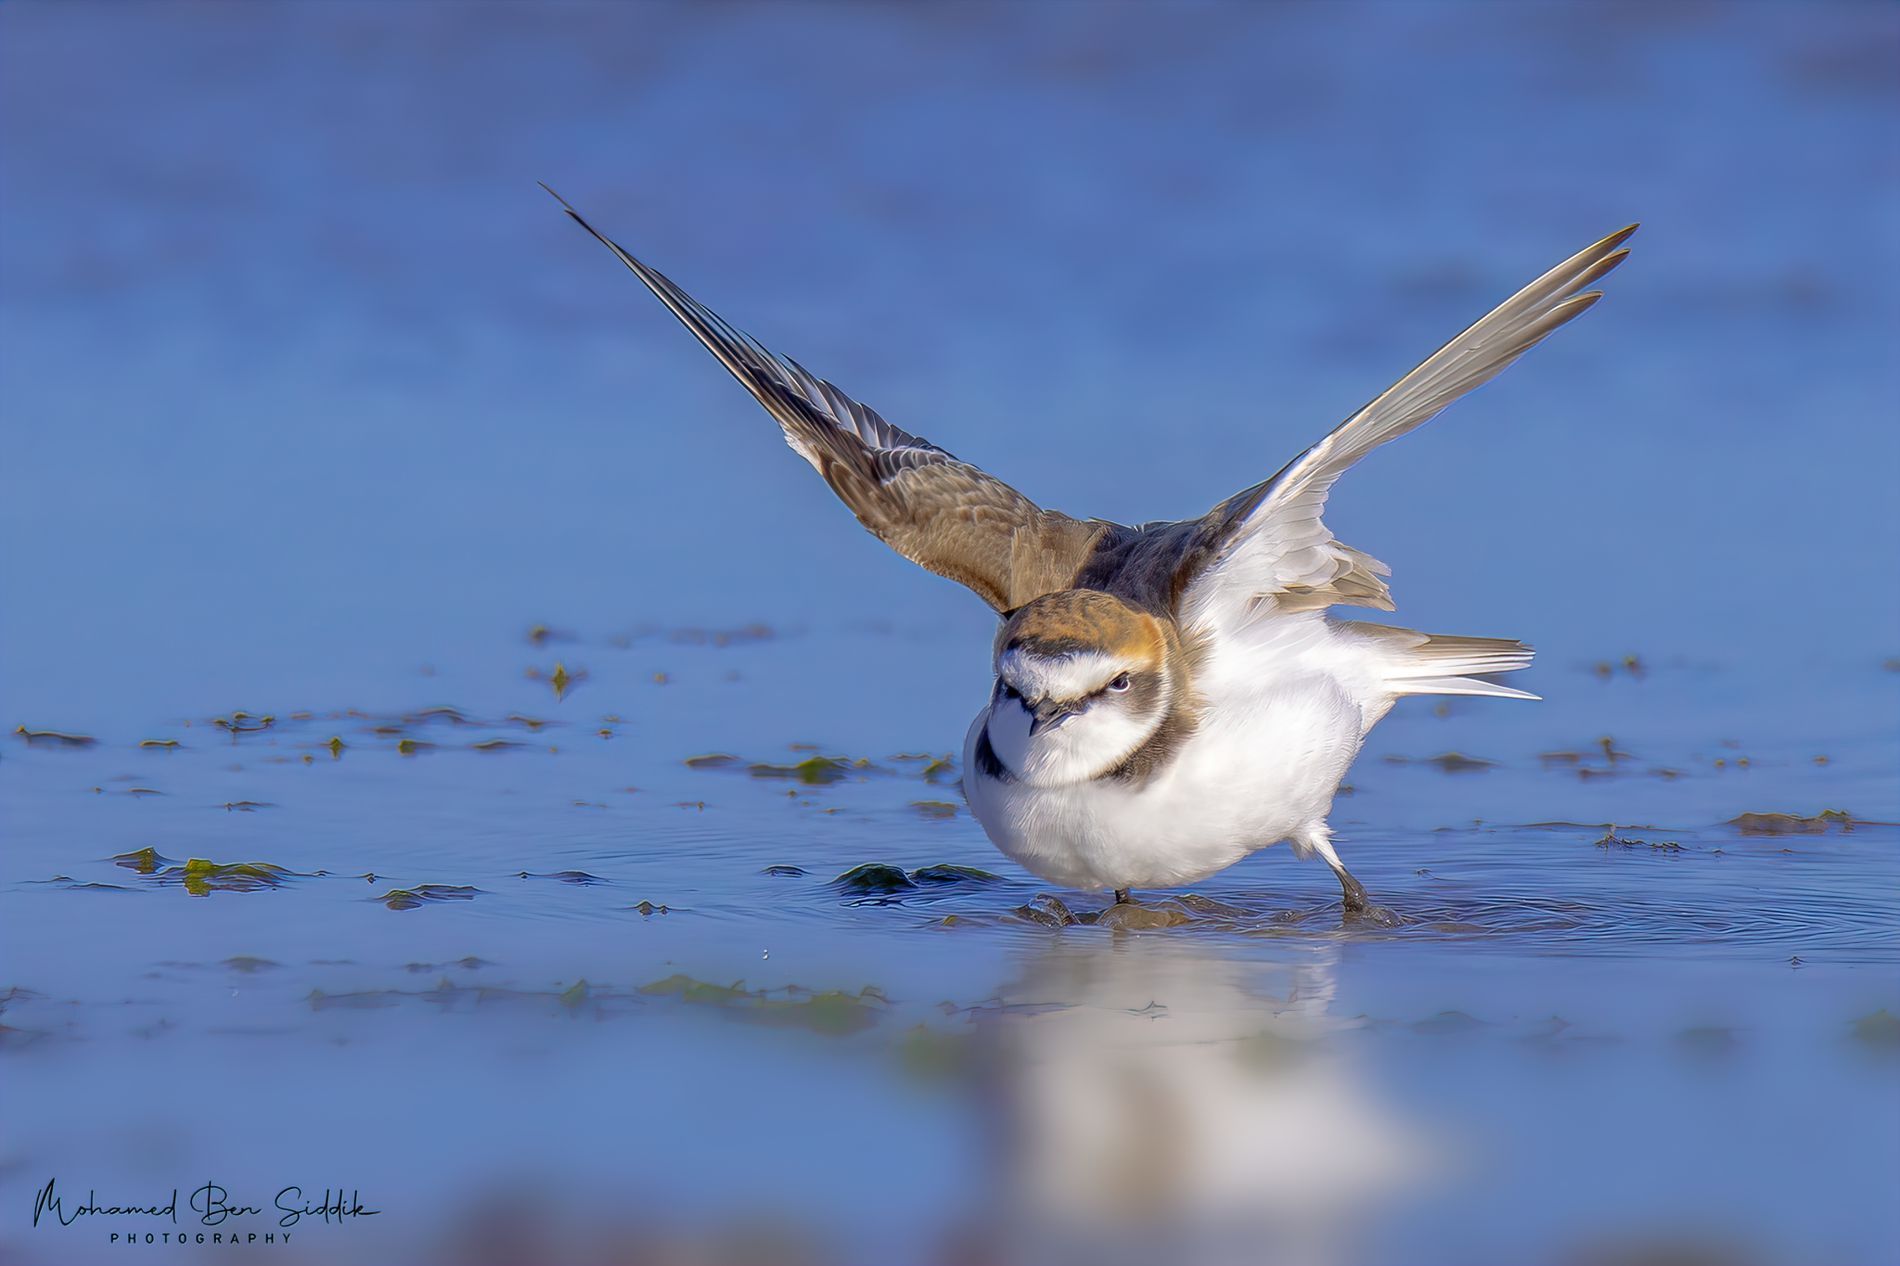
Kentish Plover.
Image features a partially blurry background, probably a water surface. In the foreground, a bird, probably a Kentish Plover species, is hovering and touching the water surface with its wings wide open. Also, a watermark is visible at the bottom left corner of the image stating "Mohamed Ben Siddile PHOTOGRAPHY.".
A close-up shot taken under soft daylight, with a cool and neutral color palette, featuring a partially blurry background, probably a water surface. In the foreground, a bird, probably a Kentish Plover species, is hovering and touching the water surface with its wings wide open. Also, a watermark is visible at the bottom left corner of the image stating "Mohamed Ben Siddile PHOTOGRAPHY.". The color palette, combined with the elements and objectives, evokes a sense of vitality, energy, power, and nature's beauty.
Labels: Animal, Beak, Bird, Finch, Flying, Swallow, Outdoors, Nature, Land, Sparrow, Water, Anthus, Wren, Booby, Waterfowl, Watermark, Water Surface